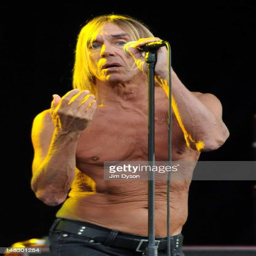
protopunk artist perform live on stage during the first day